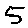
Label: 5